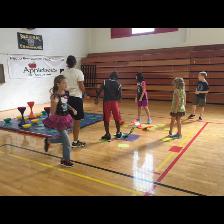
Label: Human